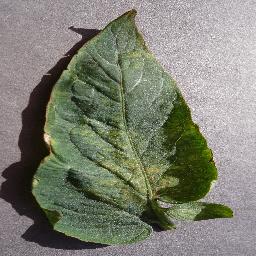
Label: Tomato___Spider_mites Two-spotted_spider_mite